Timeline of the Russian invasion of Ukraine (8 April – 28 August 2022)

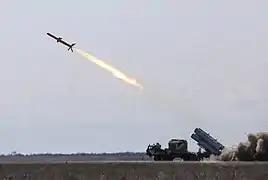
R-360 Neptune anti-ship cruise missile, two of which, according to Ukraine, struck the "Moskva" before it sank.

The Russian Defence Ministry claimed 1,026 soldiers of Ukraine's 36th Marine Brigade, including 162 officers, surrendered in Mariupol. The Ukrainian Defence Ministry said it had no information about this, but Denys Prokopenko, commander of the Azov Regiment, later confirmed that some defenders had surrendered.